Combat medic

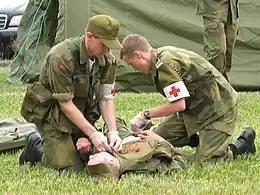
Norwegian Army medics wearing red cross armbands during an exercise in 2007

In 1864, sixteen European states adopted the first-ever Geneva Convention to save lives and alleviate the suffering of wounded and sick persons in the battlefield, as well as to protect trained medical personnel as non-combatants, in the act of rendering aid.